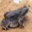
Label: frog